Ludovic Lamothe

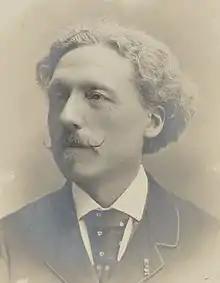
Louis Diémer, Lamothe's mentor in Paris

Lamothe returned to Haiti in 1911, remaining there for the rest of his life; he taught and gave private recitals on the piano in his home. He gained a reputation for reciting the works of Frédéric Chopin, his favourite composer, and he became known as the "Black Chopin", particularly amongst music scholars and middle-upper-class men in Haiti. On one instance Lamothe was invited to perform an event at the Rex Theatre named “Un Chopin Noir” (A Black Chopin) to commemorate the anniversary of the death of Frédéric Chopin. Lamothe recited, among others, Chopin's Polonaise in A Flat.